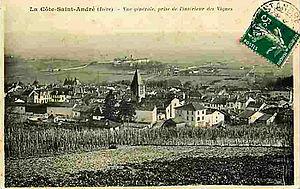
Vignoble de La Côte-Saint-André
L'isère, appelé vin de pays de pays de l'Isère jusqu'en 2009, est un vin français d'indication géographique protégée produit dans le vignoble de Savoie-Bugey. Cette IGP peut être complétée par le nom d'un ou de plusieurs cépages ou par le nom des IGP suivantes Balmes dauphinoises et Coteaux du Grésivaudan.